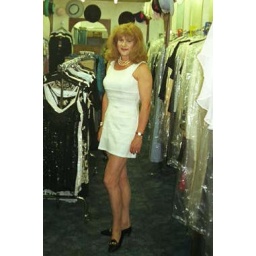
I so enjoyed wearing this figure-hugging mini dress that I bought it in white and blue.